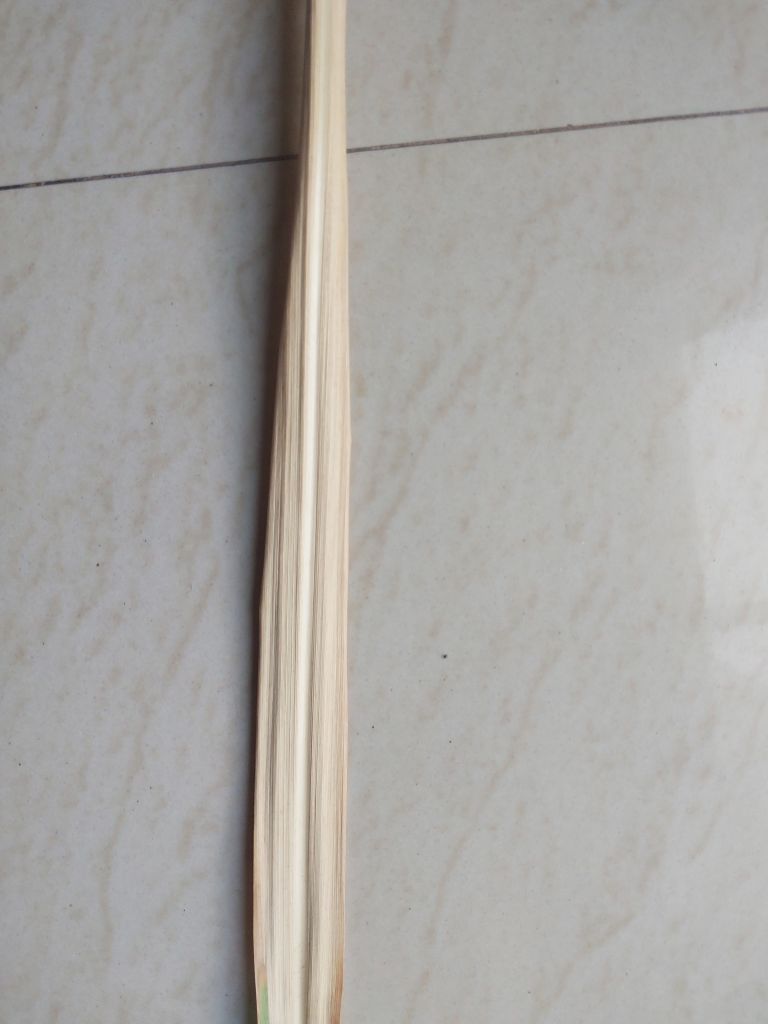
Label: Brown Spot